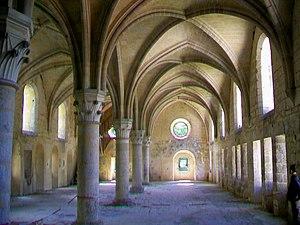
Dortoir des moines, côté sud.